Serra de l'Espina

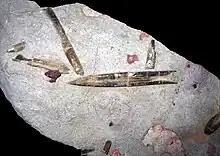
Belemnites fossils from l'Alfara de Carles mountain area.

Serra de l'Espina is a limestone mountain chain located at the north-eastern end of the Iberian System. It connects the Ports de Tortosa-Beseit mountain massif with the Catalan Pre-Coastal Range.